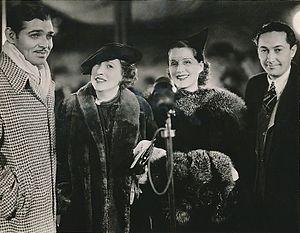
Clark Gable, né le 1ᵉʳ février 1901 à Cadiz et mort le 16 novembre 1960 à Los Angeles en Californie, est un acteur américain.